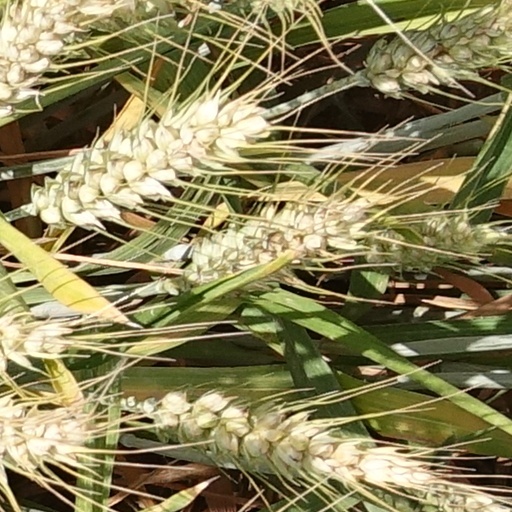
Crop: wheat